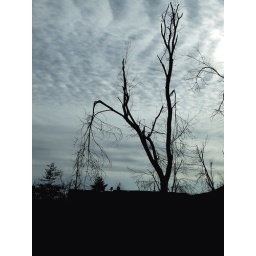
One of the trees behind my house that was damaged in the ice storm